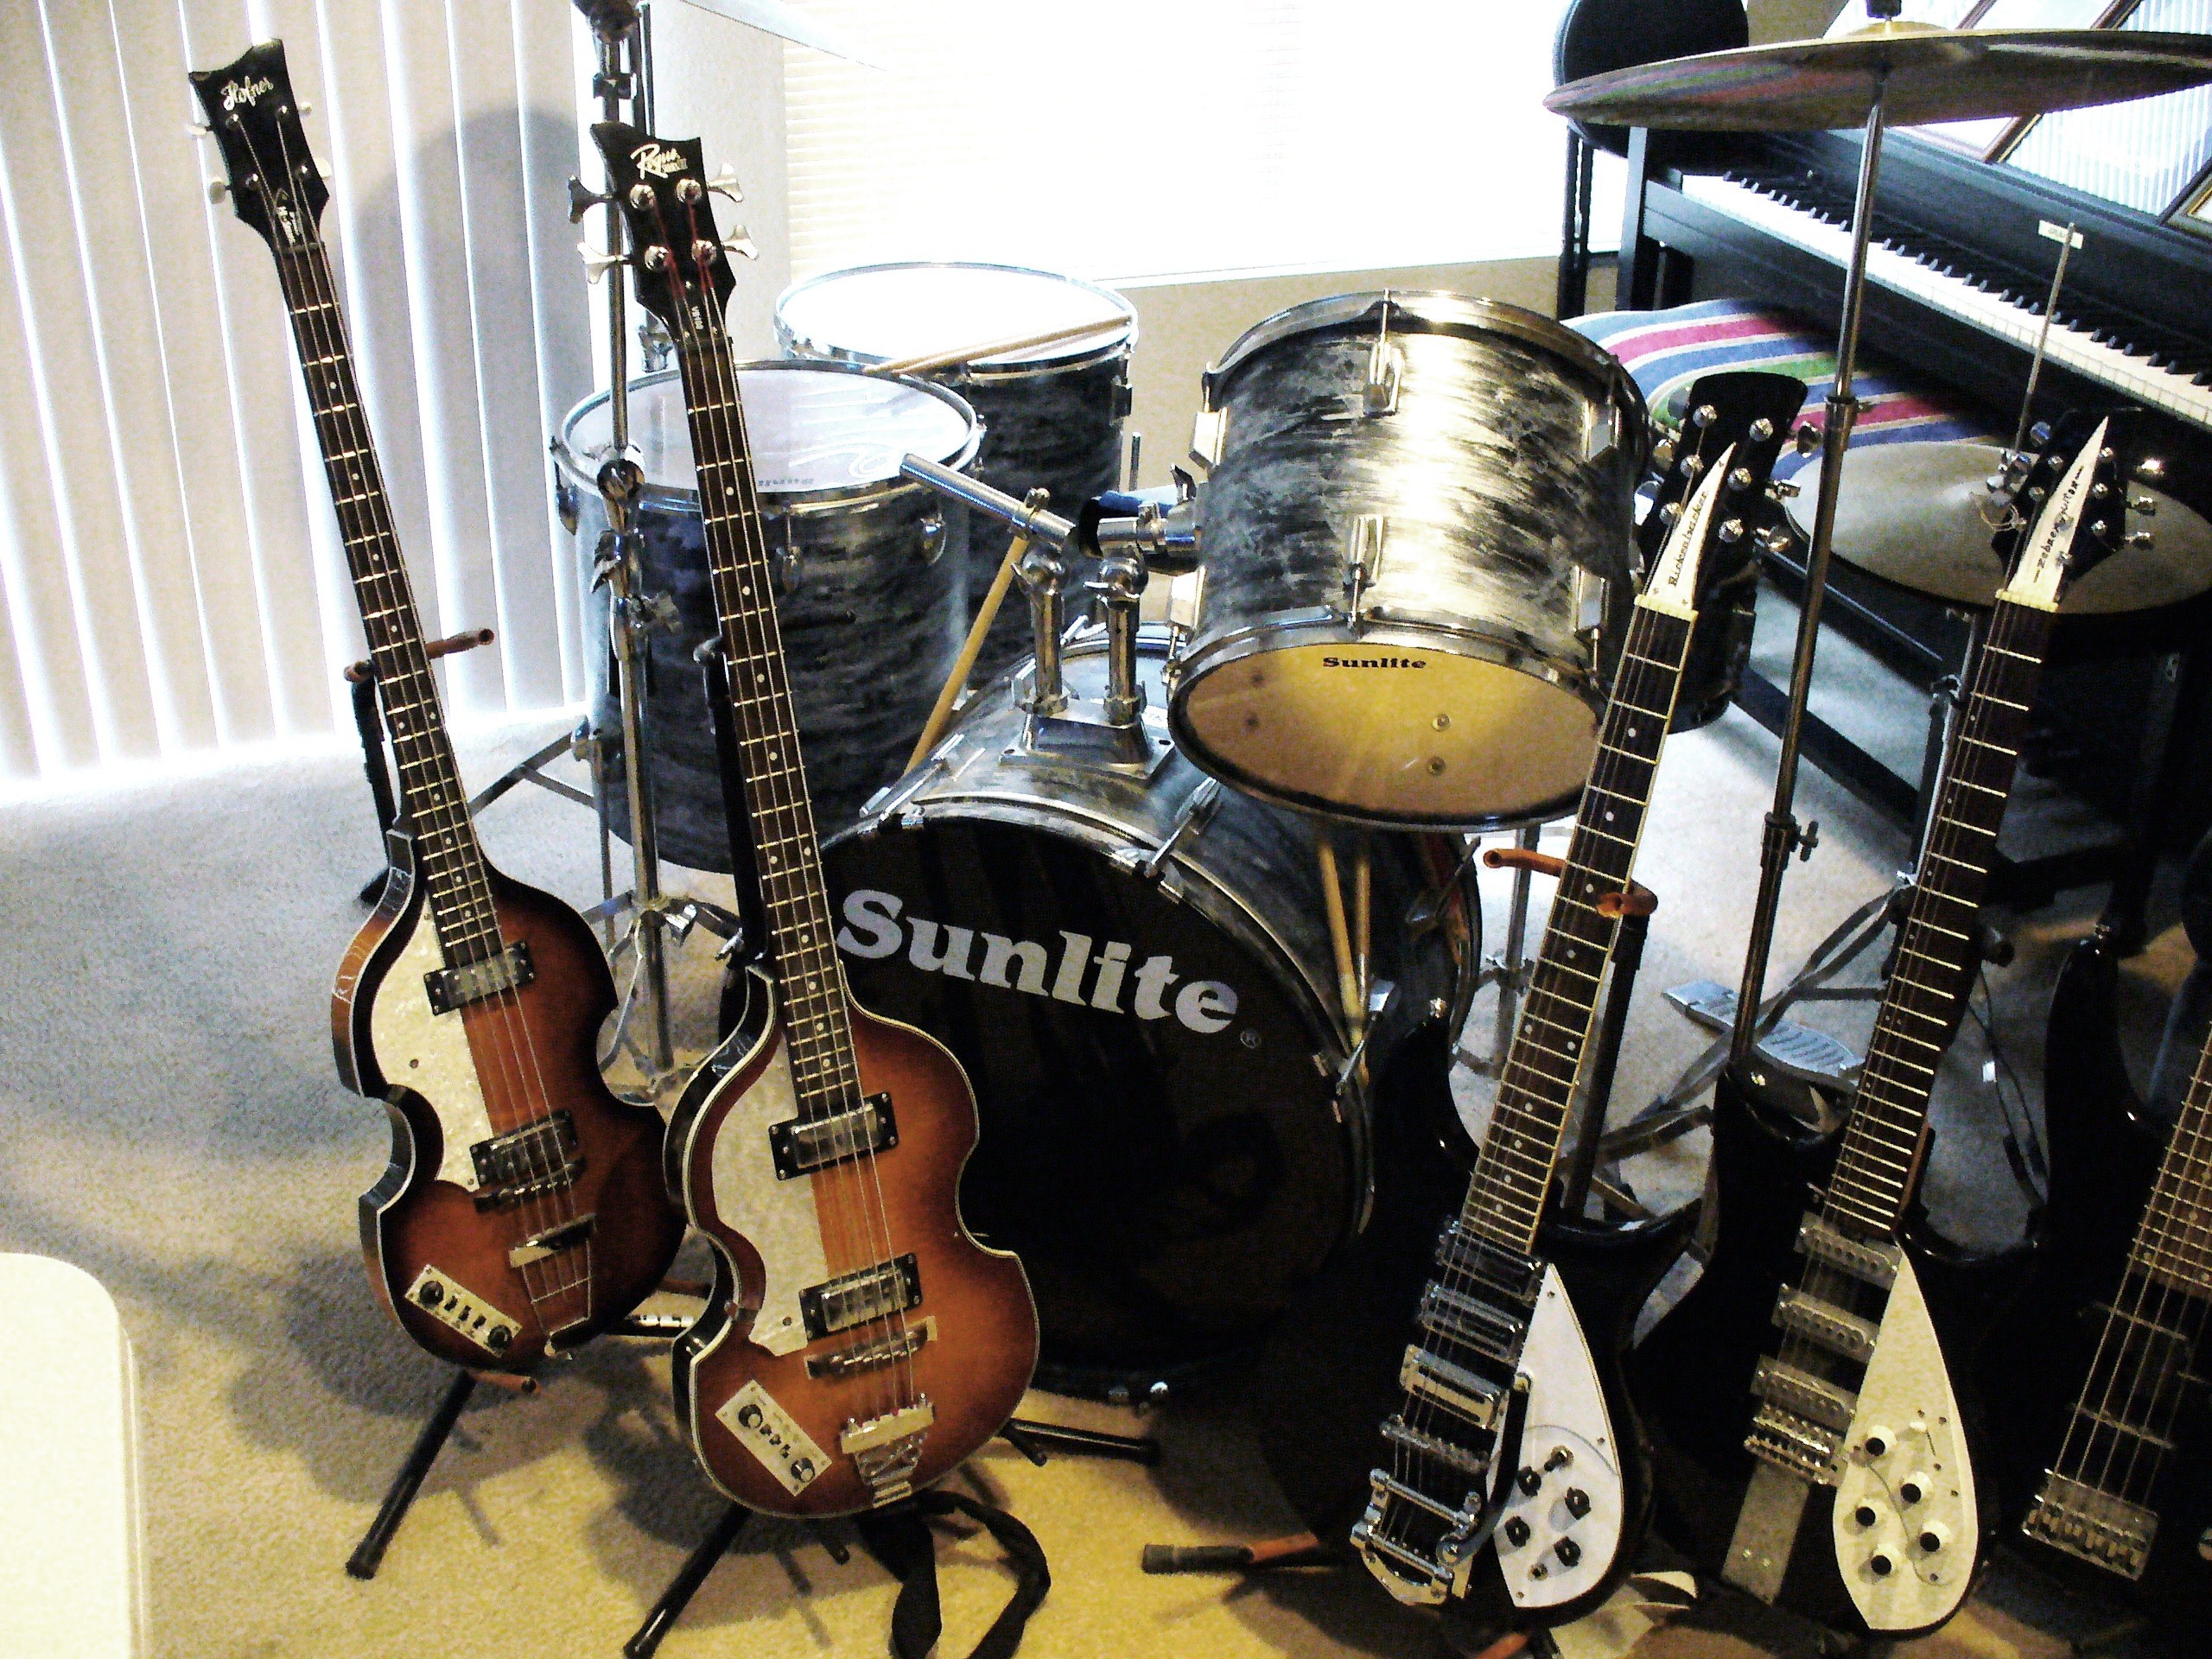
guitar, drums, piano, wood, plastic, metal, metal string, nylon, cymbal, metal stand, guitar key, electricity, electric guitar, nylon string, drum stick, Membranophone, musical instrument, drum, Idiophone, string instrument, musician, musical instrument accessory, guitar accessory, plucked string instruments, string instrument accessory, drumhead, electronic instrument, music, electronic musical instrument, audio equipment, percussion, folk instrument, tom tom drum, acoustic guitar, bowed string instrument, microphone stand, bass drum, entertainment, bass guitar, art, acoustic electric guitar, Indian musical instruments, room, snare drum, machine, collection, drummer, steel, percussionist, still life photography, flooring, still life